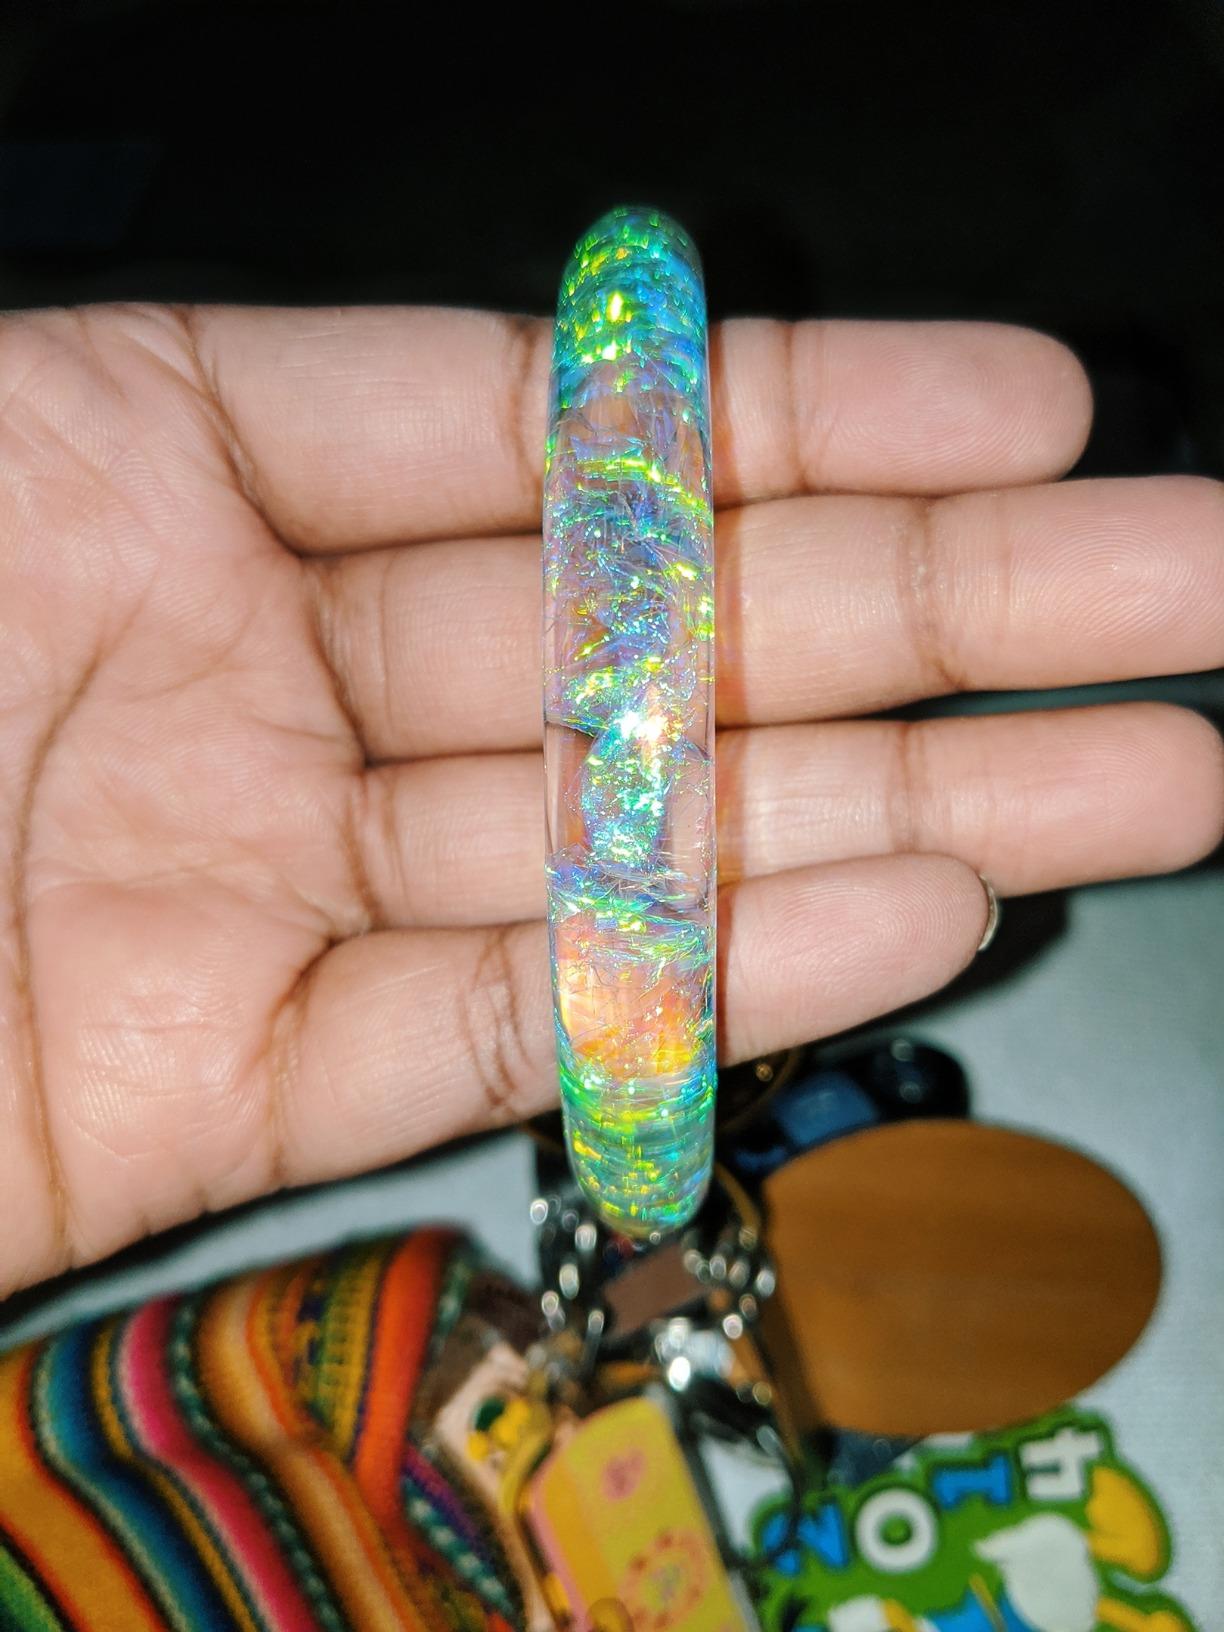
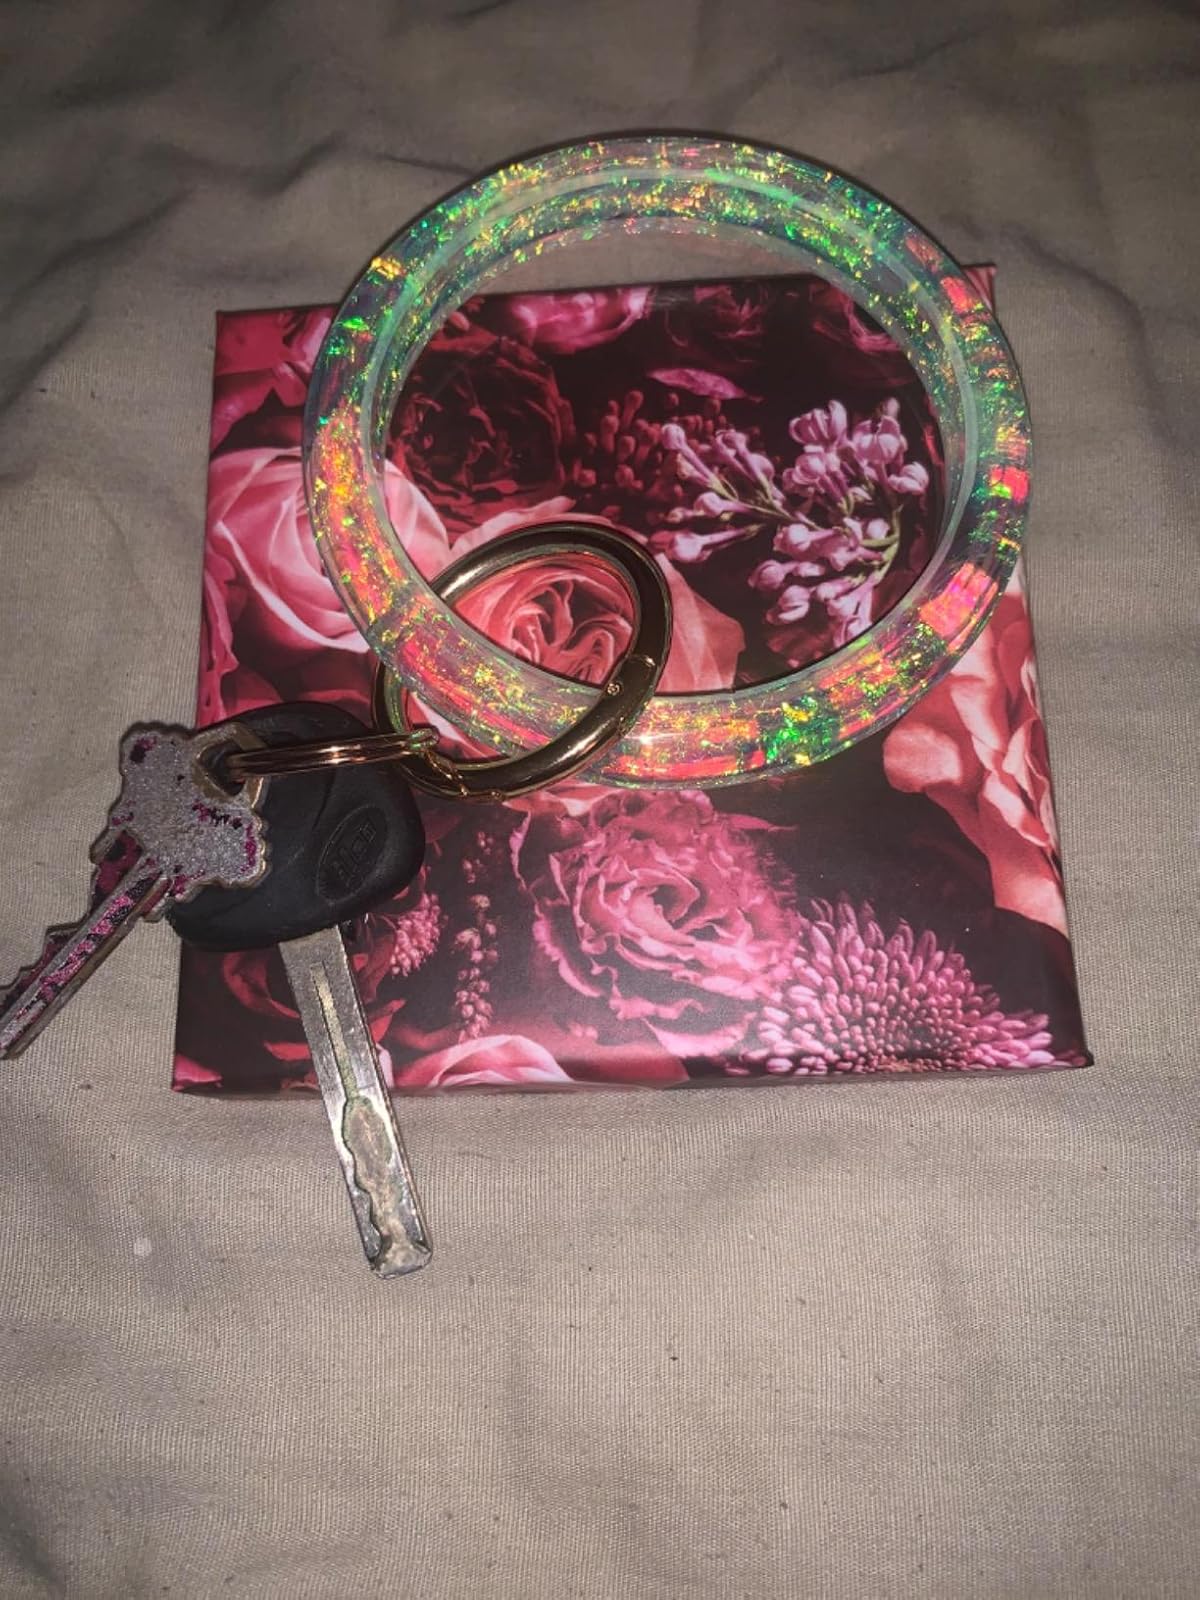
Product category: accessories_keychain
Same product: yes